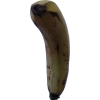
Label: banana